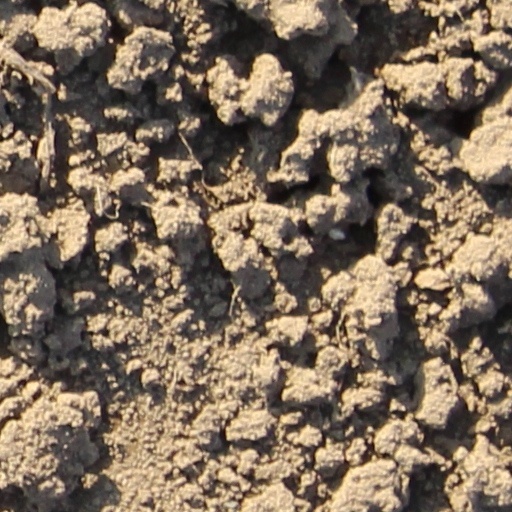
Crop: wheat